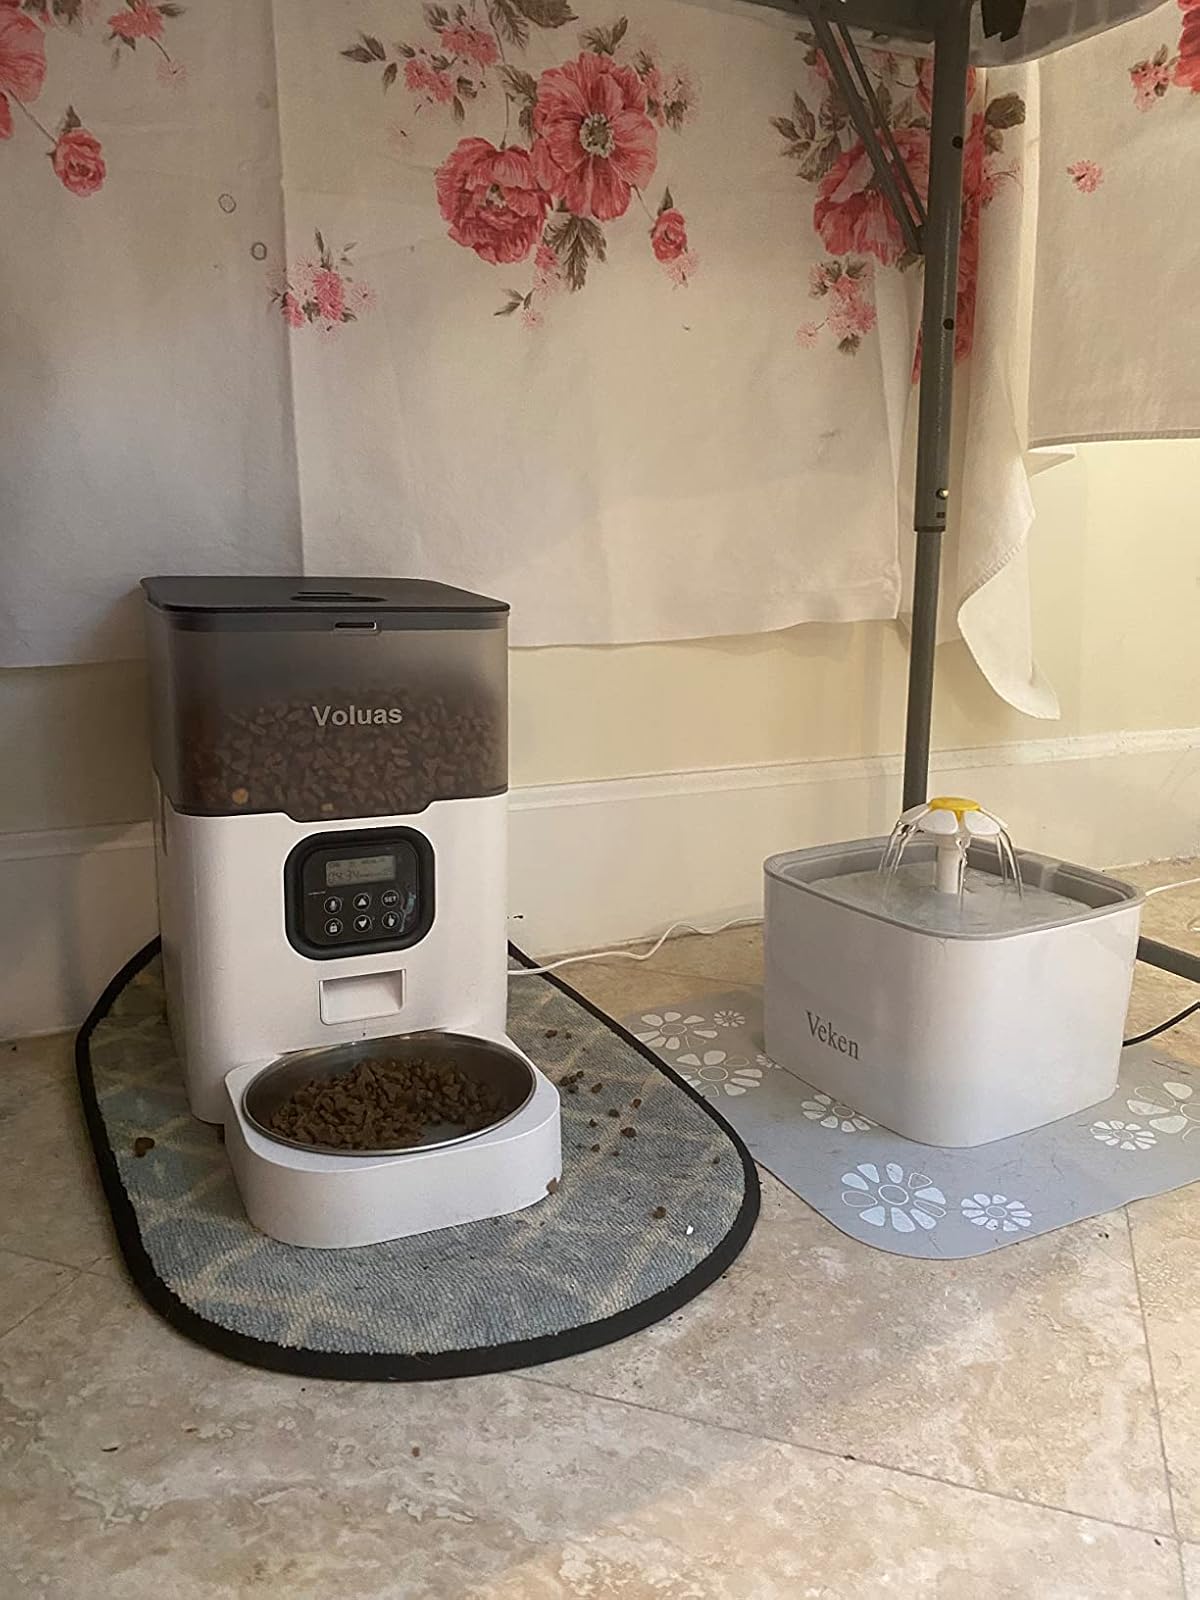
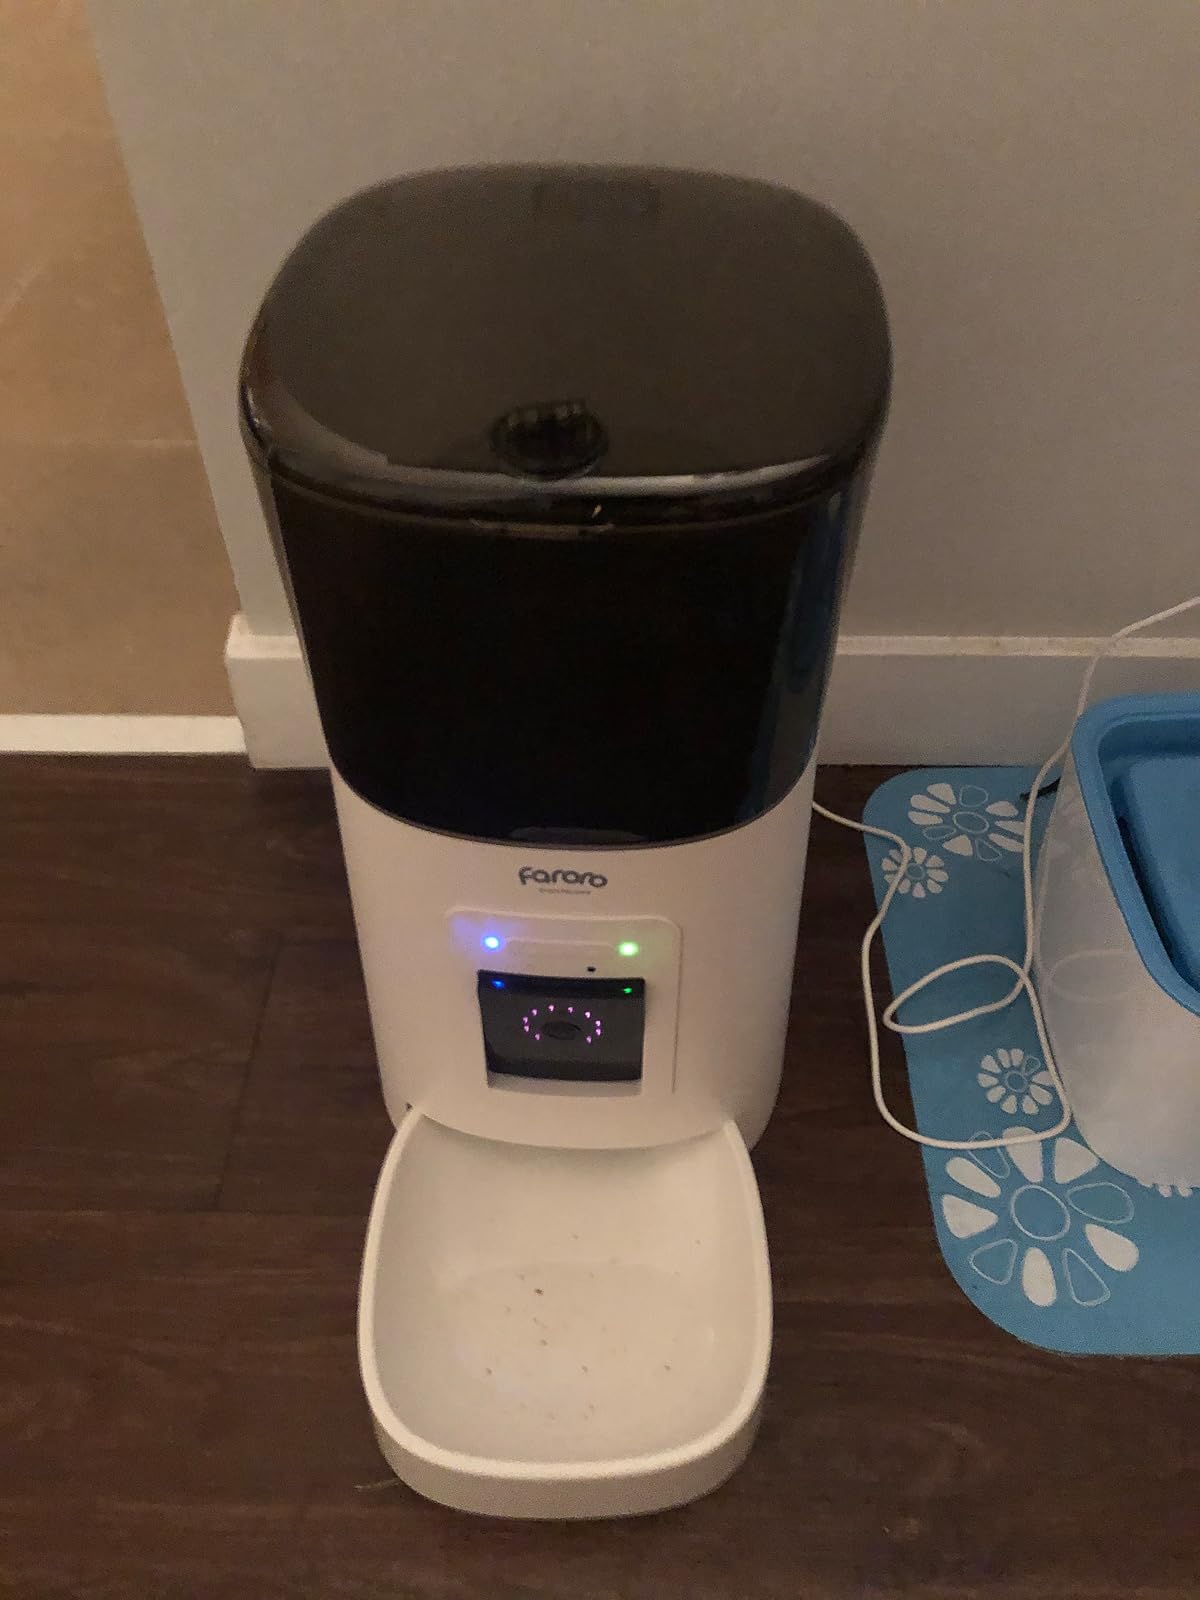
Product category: items_feeder
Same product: no